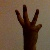
The image shows a hand gesture representing the number 6 in Indian Sign Language.